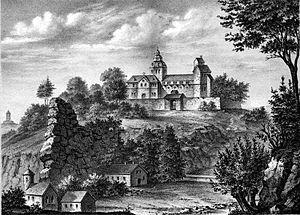
Goslar est une ville de Basse-Saxe. Elle est la capitale de l'arrondissement de Goslar. C'est une ville touristique très fréquentée et une porte d'entrée du secteur nord-occidental du massif du Harz.